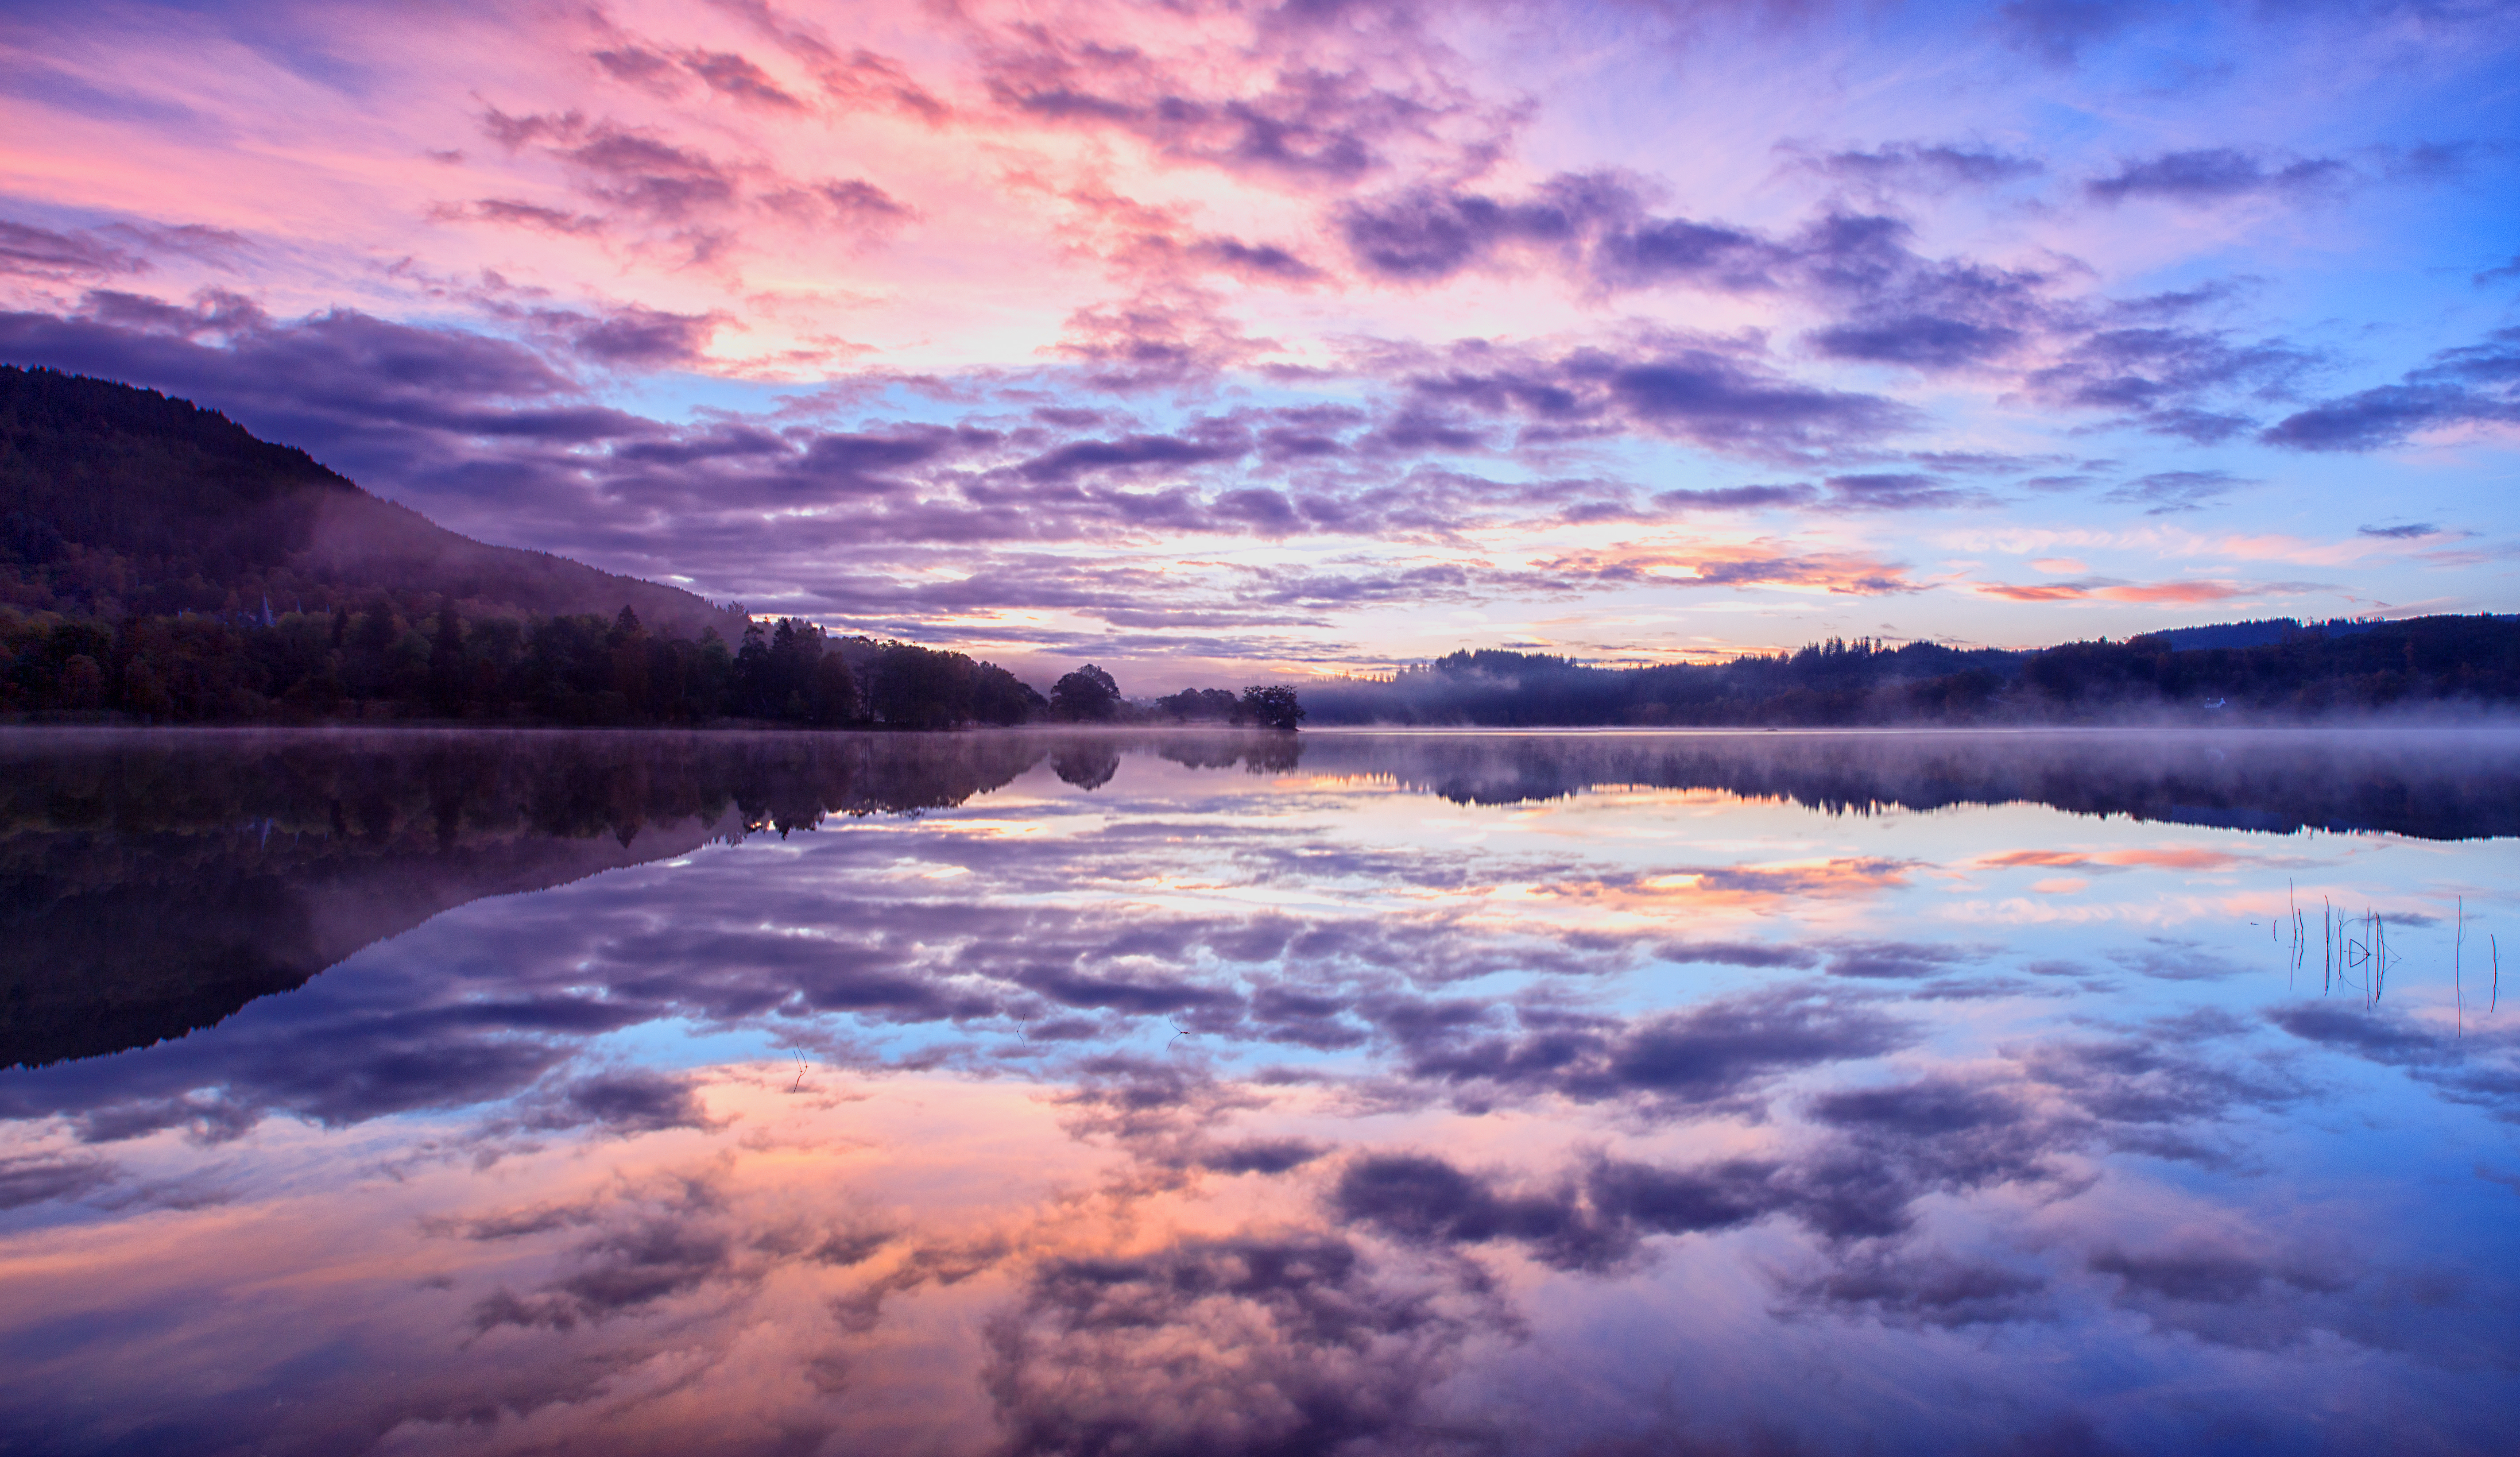
sea, horizon, cloud, sky, sunrise, sunset, morning, lake, dawn, atmosphere, dusk, evening, reflection, scotland, loch, trossachs, lochachray, afterglow, meteorological phenomenon, atmospheric phenomenon, red sky at morning